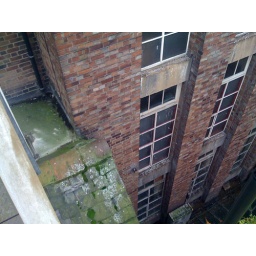
My view from the roof of our office building. Lots of pigeon shit in the forbidden courtyard.